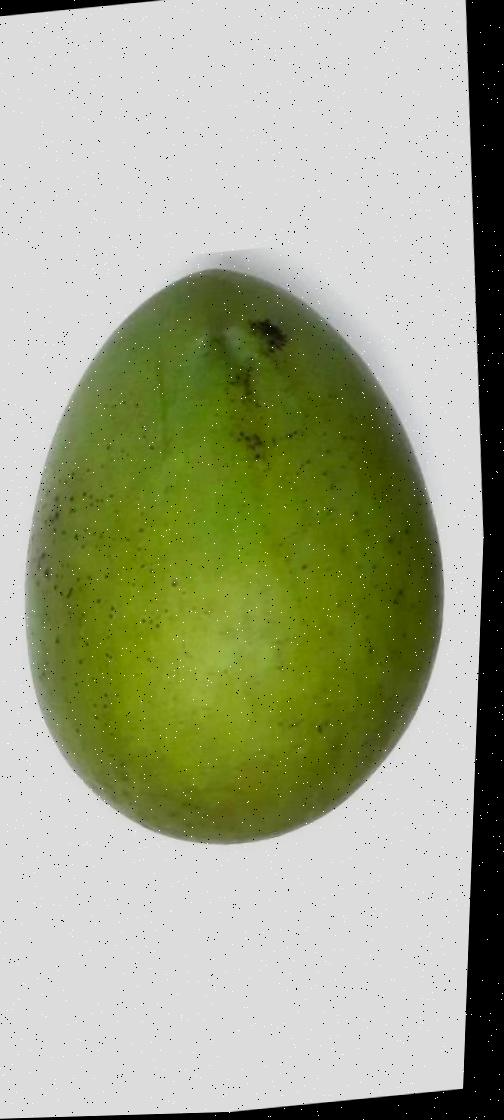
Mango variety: Harivanga